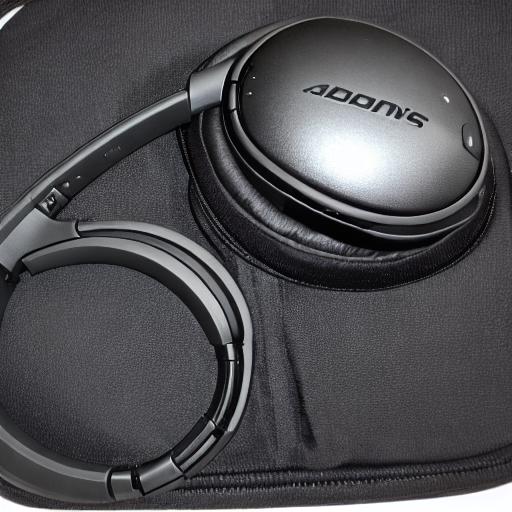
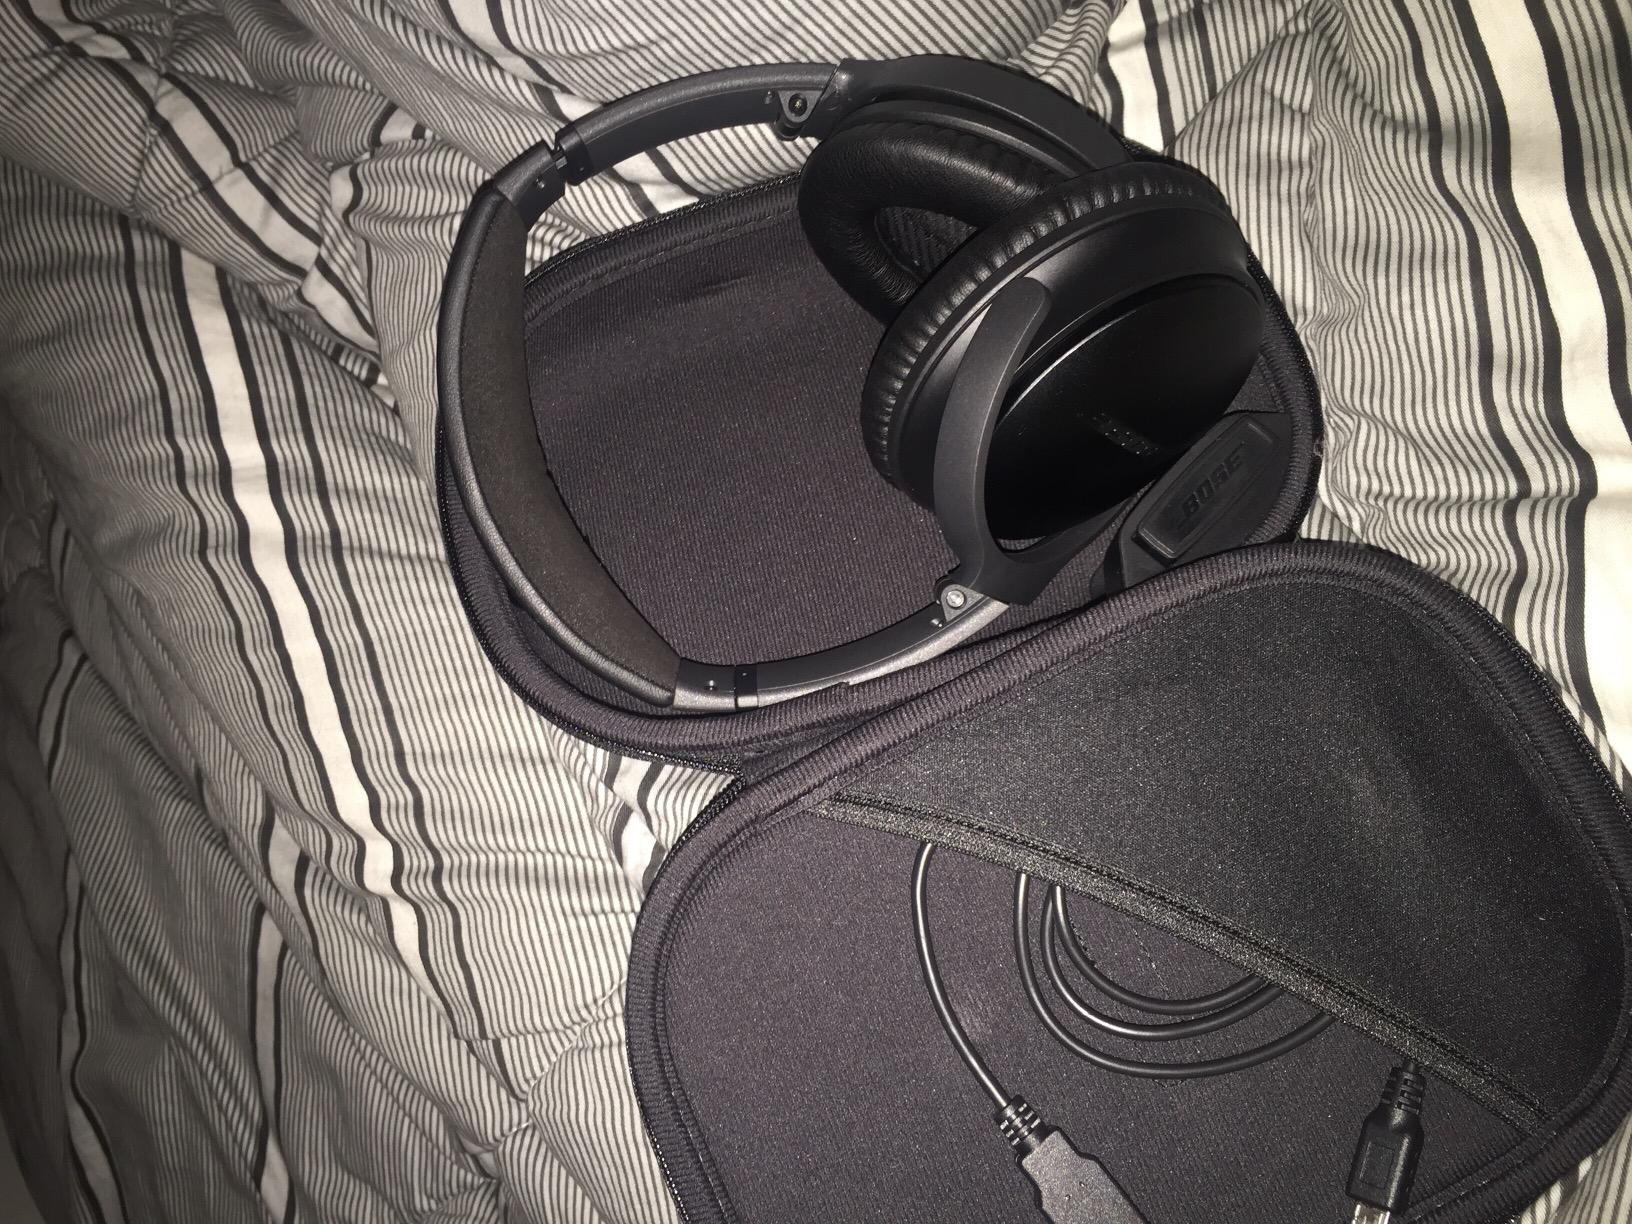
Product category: headphones
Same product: no